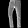
Label: Trouser